11th Armored Cavalry Regiment

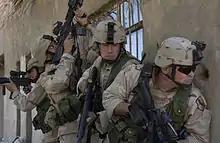
Soldiers assigned to the 11th ACR form up along a wall as they prepare to clear a building known to house insurgents in an area of Al Iskandariyah, Iraq, on 5 March 2005.

On 30 January 2005, 1st Squadron left Fort Irwin for Iraq. After spending about three weeks in Kuwait, the squadron moved to Camp Taji on the outskirts of Baghdad. The squadron was assigned the task of patrolling the Adhamiyah sector of Baghdad, a suburb of Baghdad just north of Sadr City. The squadron was also assigned the task of training Iraqi Army units to ultimately take over control of the sector.